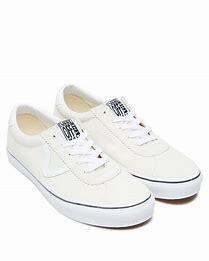
Brand: Vans
Model: Sport